Anthony Edgar

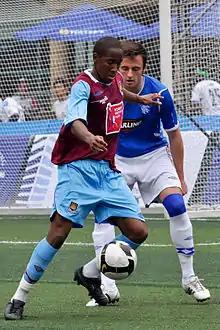
Edgar playing for West Ham United in 2009

Anthony James Edgar (born 30 September 1990) is an English footballer who plays as a winger for Ashford United.